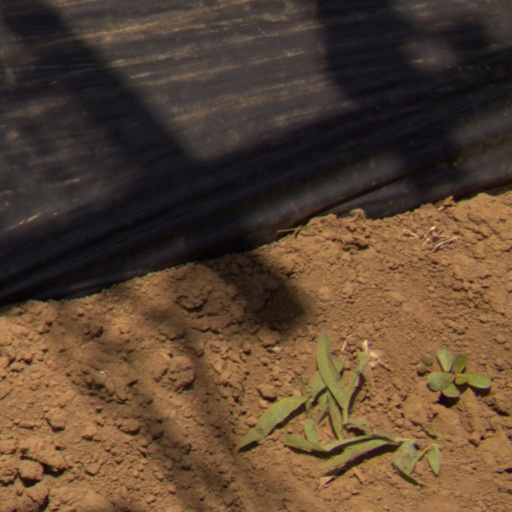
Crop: Jerusalem artichoke